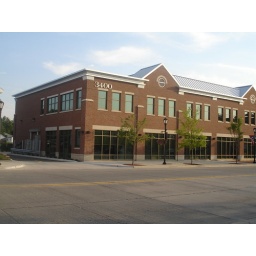
Just a plain building near my house